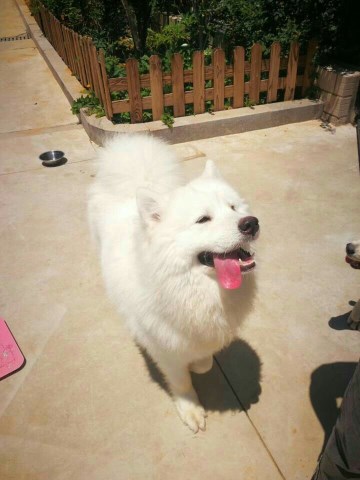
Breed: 2192-n000088-Samoyed